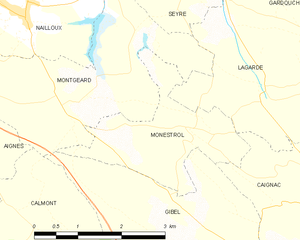
Monestrol est une commune française située dans le département de la Haute-Garonne, en région Occitanie.